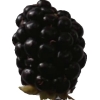
Label: blackberry